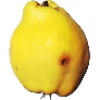
Label: Quince 1